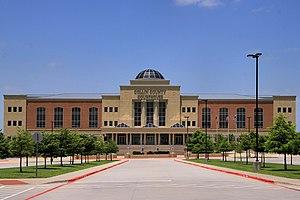
Le comté de Collin, en anglais : Collin County, est un comté situé dans le Nord de l'État du Texas aux États-Unis. Fondé le 3 avril 1846, son siège de comté est la ville de McKinney. Selon le recensement des États-Unis de 2010, sa population est de 782 341 habitants, estimée, en 2018, à 1 005 146 habitants. Le comté a une superficie de 2 294,9 km², dont 2 178,7 km² en surfaces terrestres. Il est nommé en l'honneur de Collin McKinney, un des cinq auteurs de la déclaration d'indépendance du Texas.